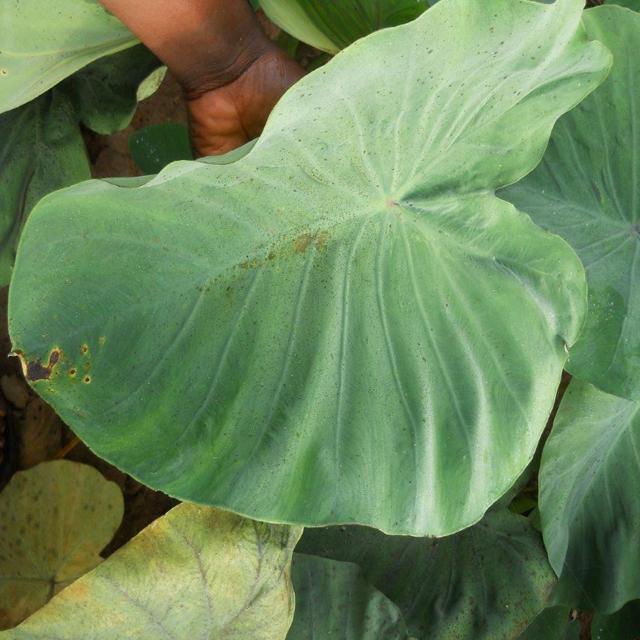
Label: Healthy